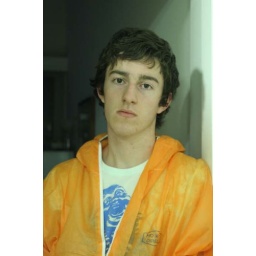
tungsten white balance. i like the colours in this portrait. the orange and blueish background work well together.